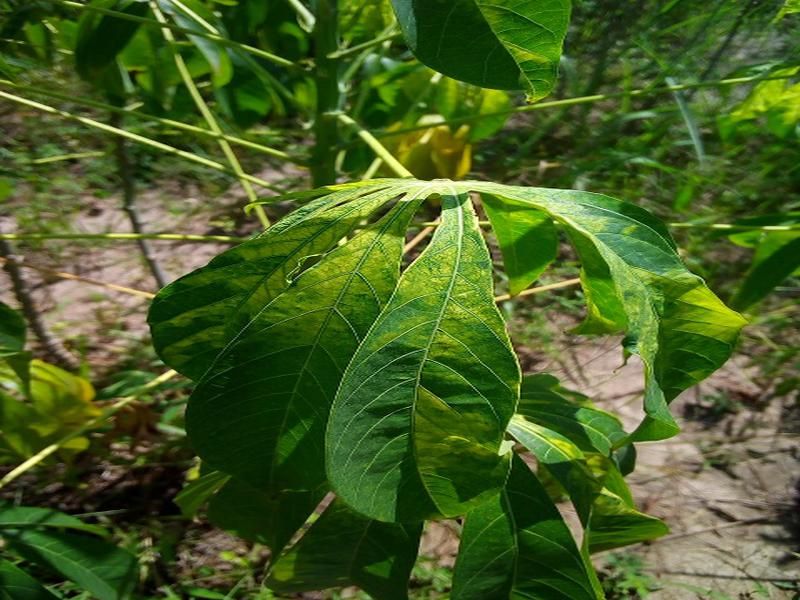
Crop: cassava
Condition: mosaic_disease